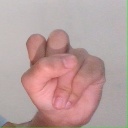
अक्षर: स